Ancha icon

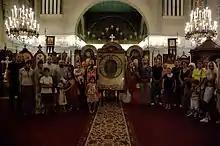
A copy of the Ancha icon at the Eastern Orthodox Church in Cannes in 2010.

The Ancha Icon of the Savior, known in Georgia as Anchiskhati, is a medieval Georgian encaustic icon, traditionally considered to be the "Keramidion", a "holy tile" imprinted with the face of Jesus Christ miraculously transferred by contact with the Image of Edessa ("Mandylion"). Dated to the 6th-7th century, it was covered with a chased silver riza and partly repainted in the following centuries. The icon derives its name from the Georgian monastery of Ancha in what is now Turkey, whence it was brought to Tbilisi in 1664. The icon is now kept at the National Art Museum of Georgia in Tbilisi.